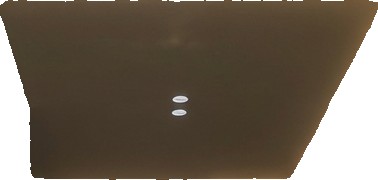
Surface category: ceiling